Fitbit

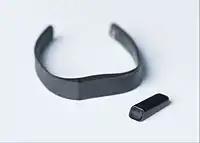
Fitbit Flex, with the functioning unit removed from the replaceable wristband

In 2012, Fitbit began offering activity trackers, along with a website and a mobile app for iOS, Android and Windows 10 Mobile This allows the trackers to sync to devices such as mobile phones via Bluetooth, or to a Bluetooth-equipped computer running Windows or MacOS. Users have the ability to log their food, activities, and weight, to track over time and set daily and weekly goals for themselves for steps, calories burned and consumed, and distance walked. The app also offers a community page where users can challenge themselves and compete against other users. The social element anticipates an increase in motivation, and finds that users take an average of 700 more steps per day when they have friends on the app. Users can also choose to share their progress pictures and achievement badges.